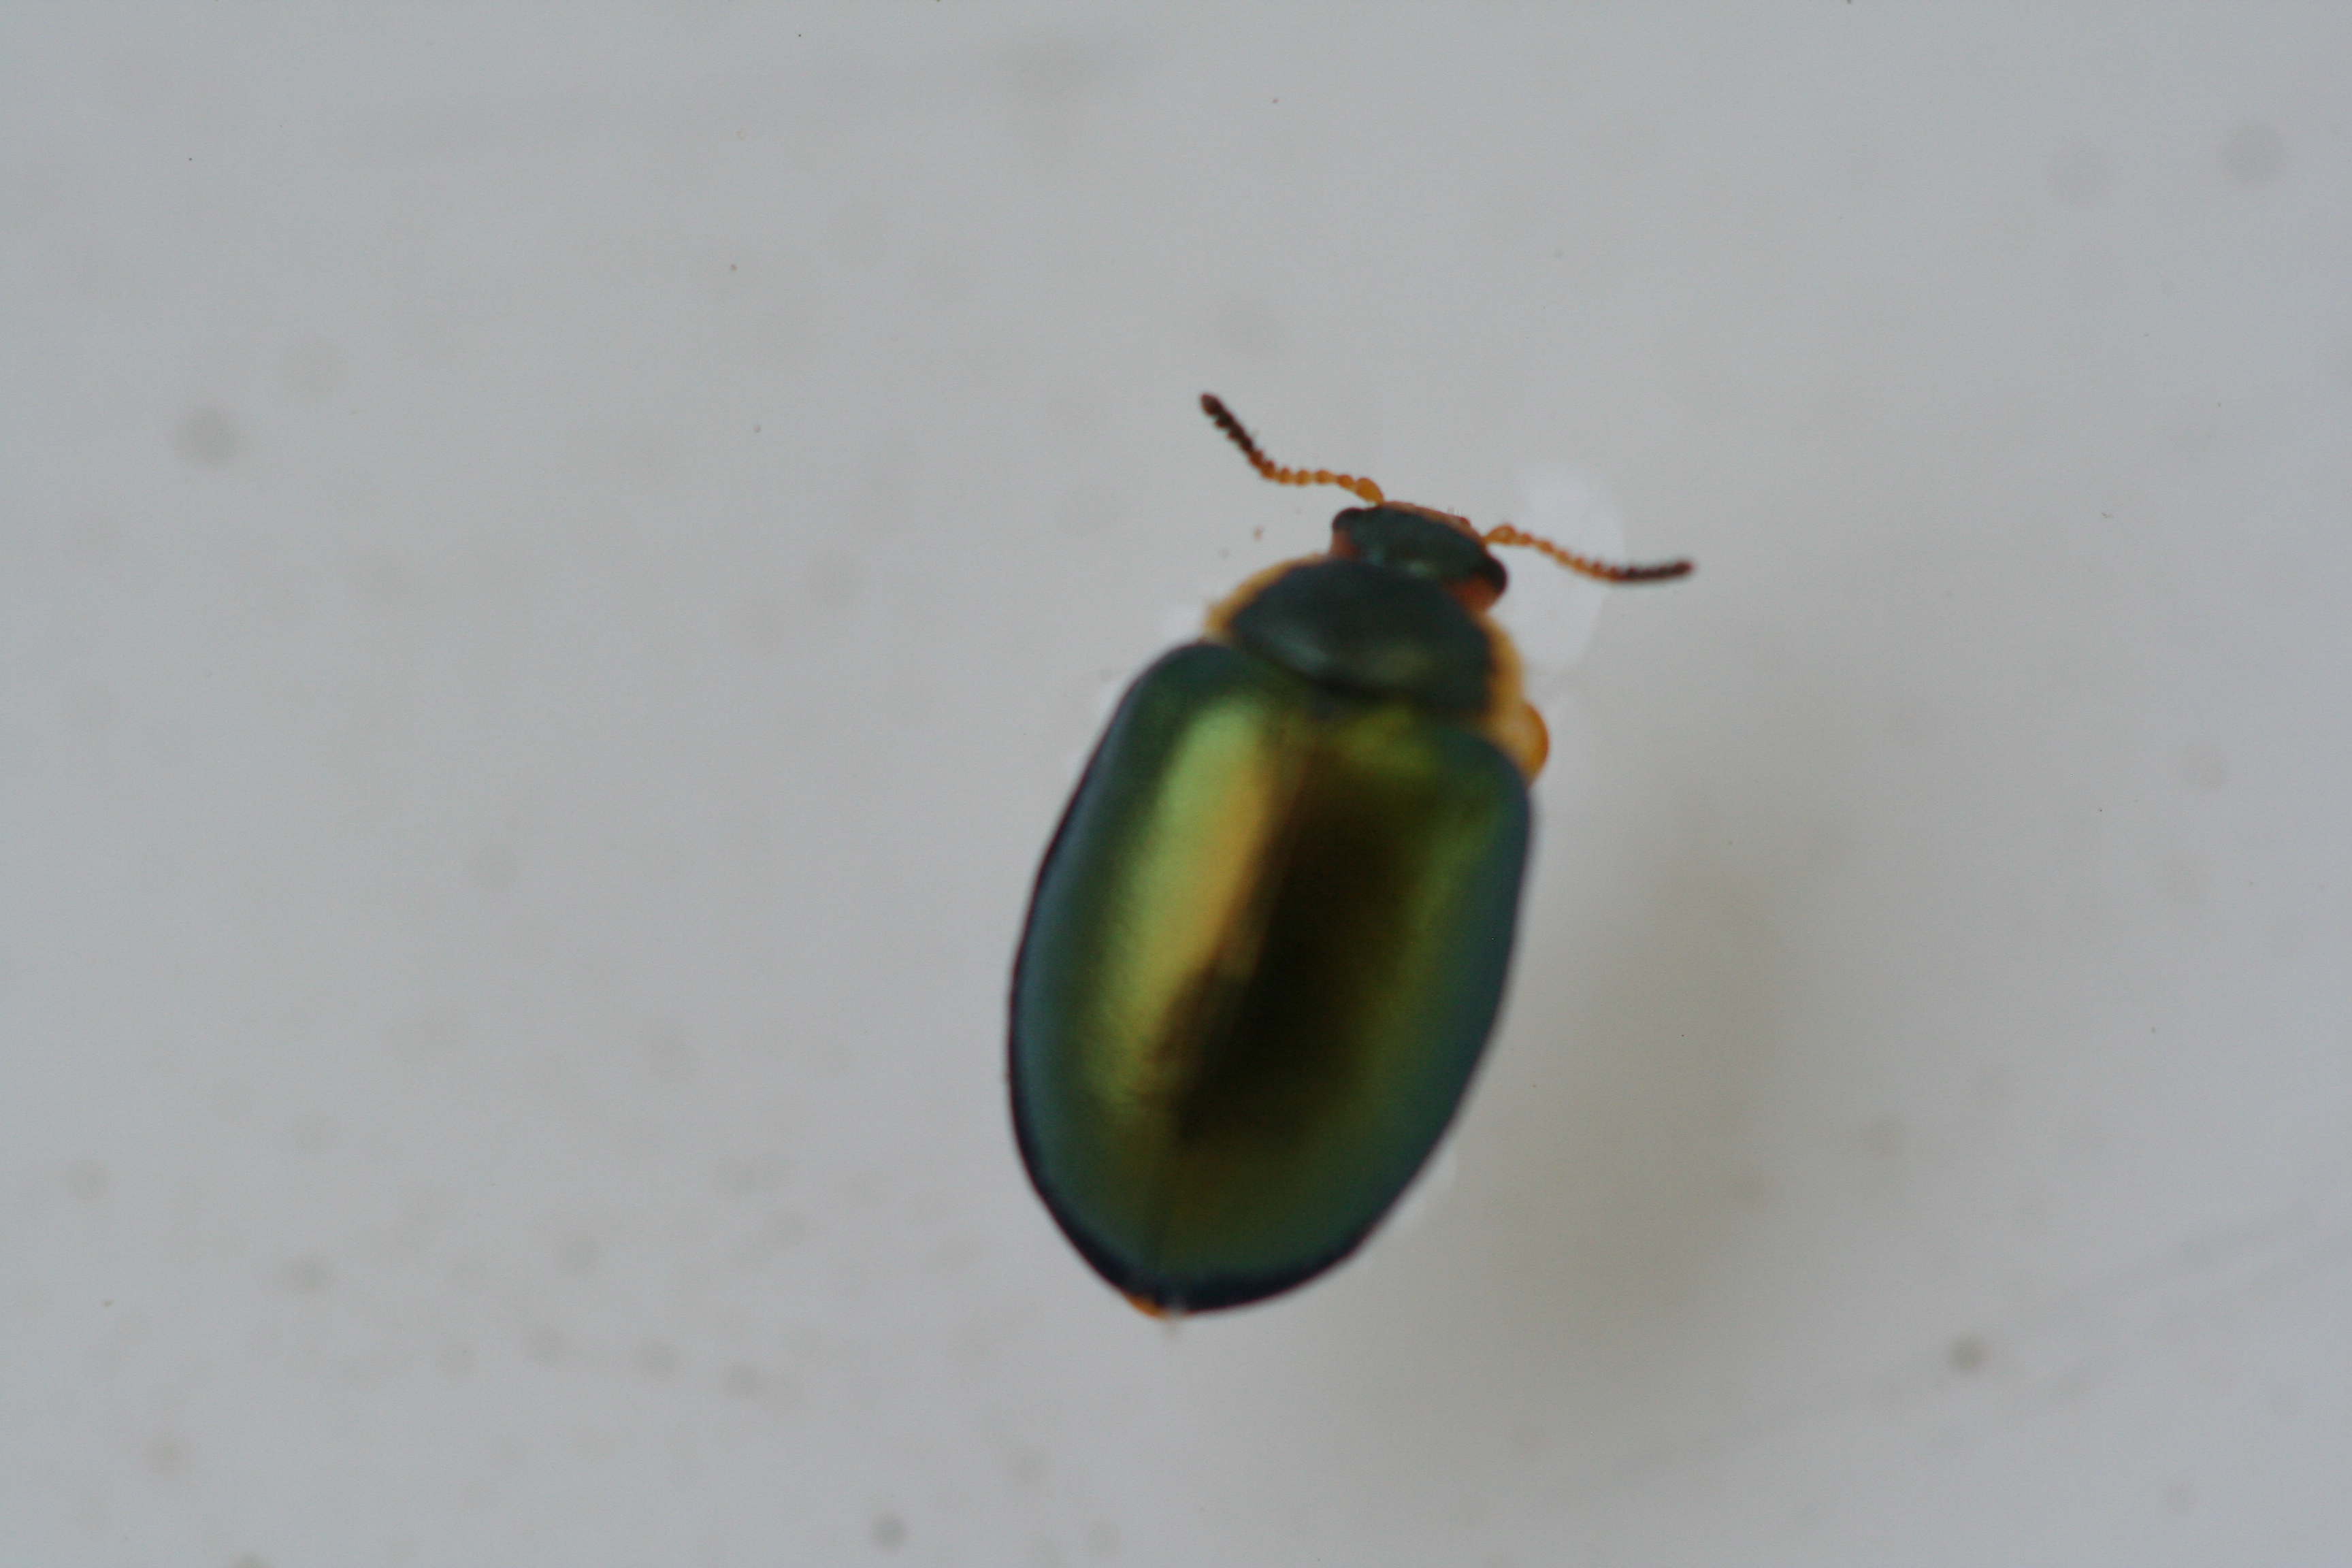
Macroinvertebrate group: bugs_and_beetles